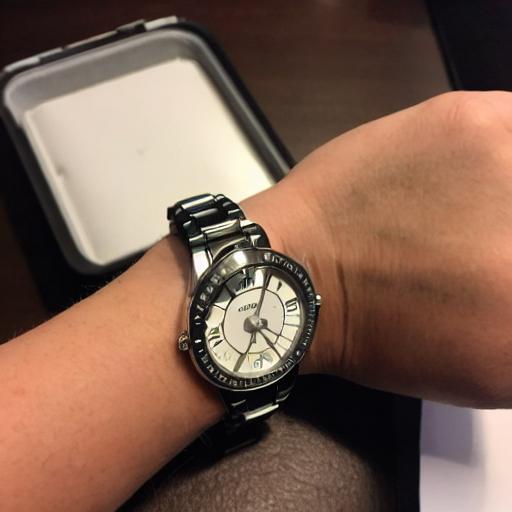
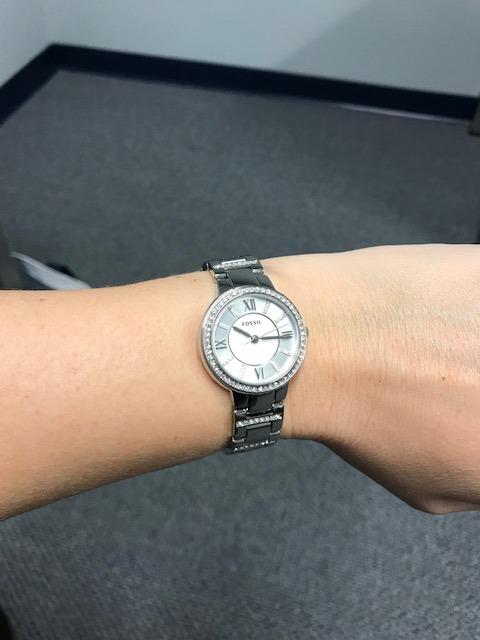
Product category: accessories_watch
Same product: no